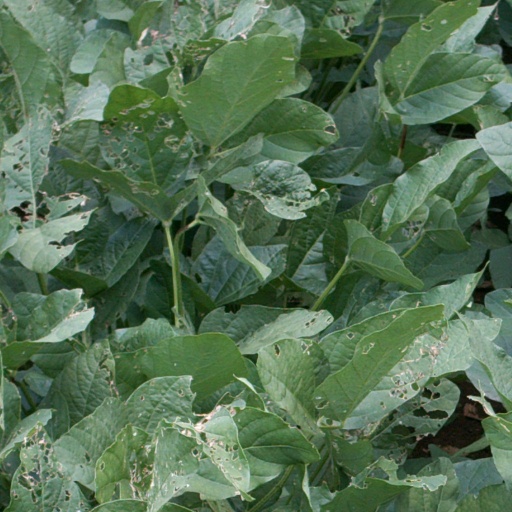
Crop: soybean